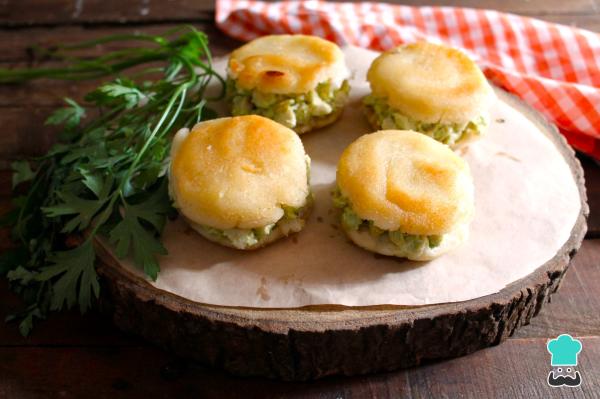
1Cuando tengas fritas las arepas venezolanas o colombianas, haz un corte por la mitad de cada una y rellena con la mezcla de pollo. Sirve enseguida, bien calientes y crujientes. Verás qué ricas están estas arepas de pollo. ¡Son irresistibles!Espero que te haya gustado la receta y te invito a que visites mi blog Cakes para ti.